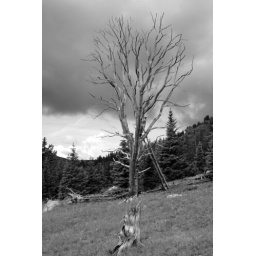
A bare tree in the meadow on the way to Beirstadt's east ridge